Big Apple (Colborne, Ontario)

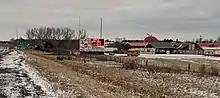
Over 7.9 million apple pies sold

In addition to the apple structure, the Big Apple contains a dine-in restaurant, a pie factory, a souvenir store, a petting zoo, an amusement park (for small children), a miniature golf course, and an outdoor picnic area. The Big Apple hosts more than 500,000 visitors per year and sells 2,000 pies per week, and has sold over 7.9 million pies since its initial opening.